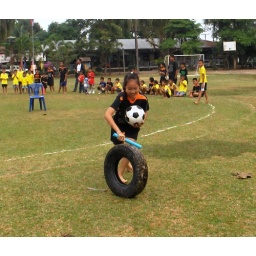
GIRL in black rolling tire holding ball Jan 10